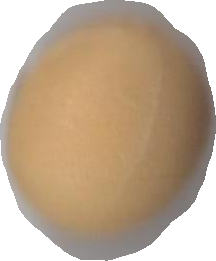
Variety: Grobogan